Lázně Bohdaneč

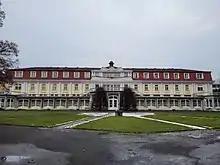
Gočár Pavilion

The main landmark of the town square is the Church of the Mary Magdalene. It was built in the Baroque style in 1728–1737.